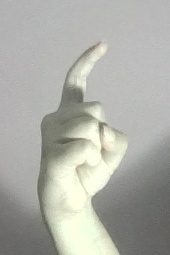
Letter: ra